Werdau–Mehltheuer railway

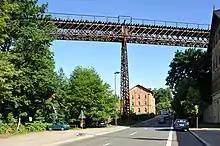
Oschütztal Viaduct (2009)

The viaduct over the Oschütz valley ("Oschütztal") in Weida is the longest and most important bridge construction on the line. The 185 metre-long and 28 metre-high truss bridge is designed as a pendulum pillar viaduct ("Pendelpfeilerviadukt") and is now under heritage protection. Since 1983 it has not been used for structural reasons and the junction has been moved further south.